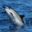
Label: dolphin